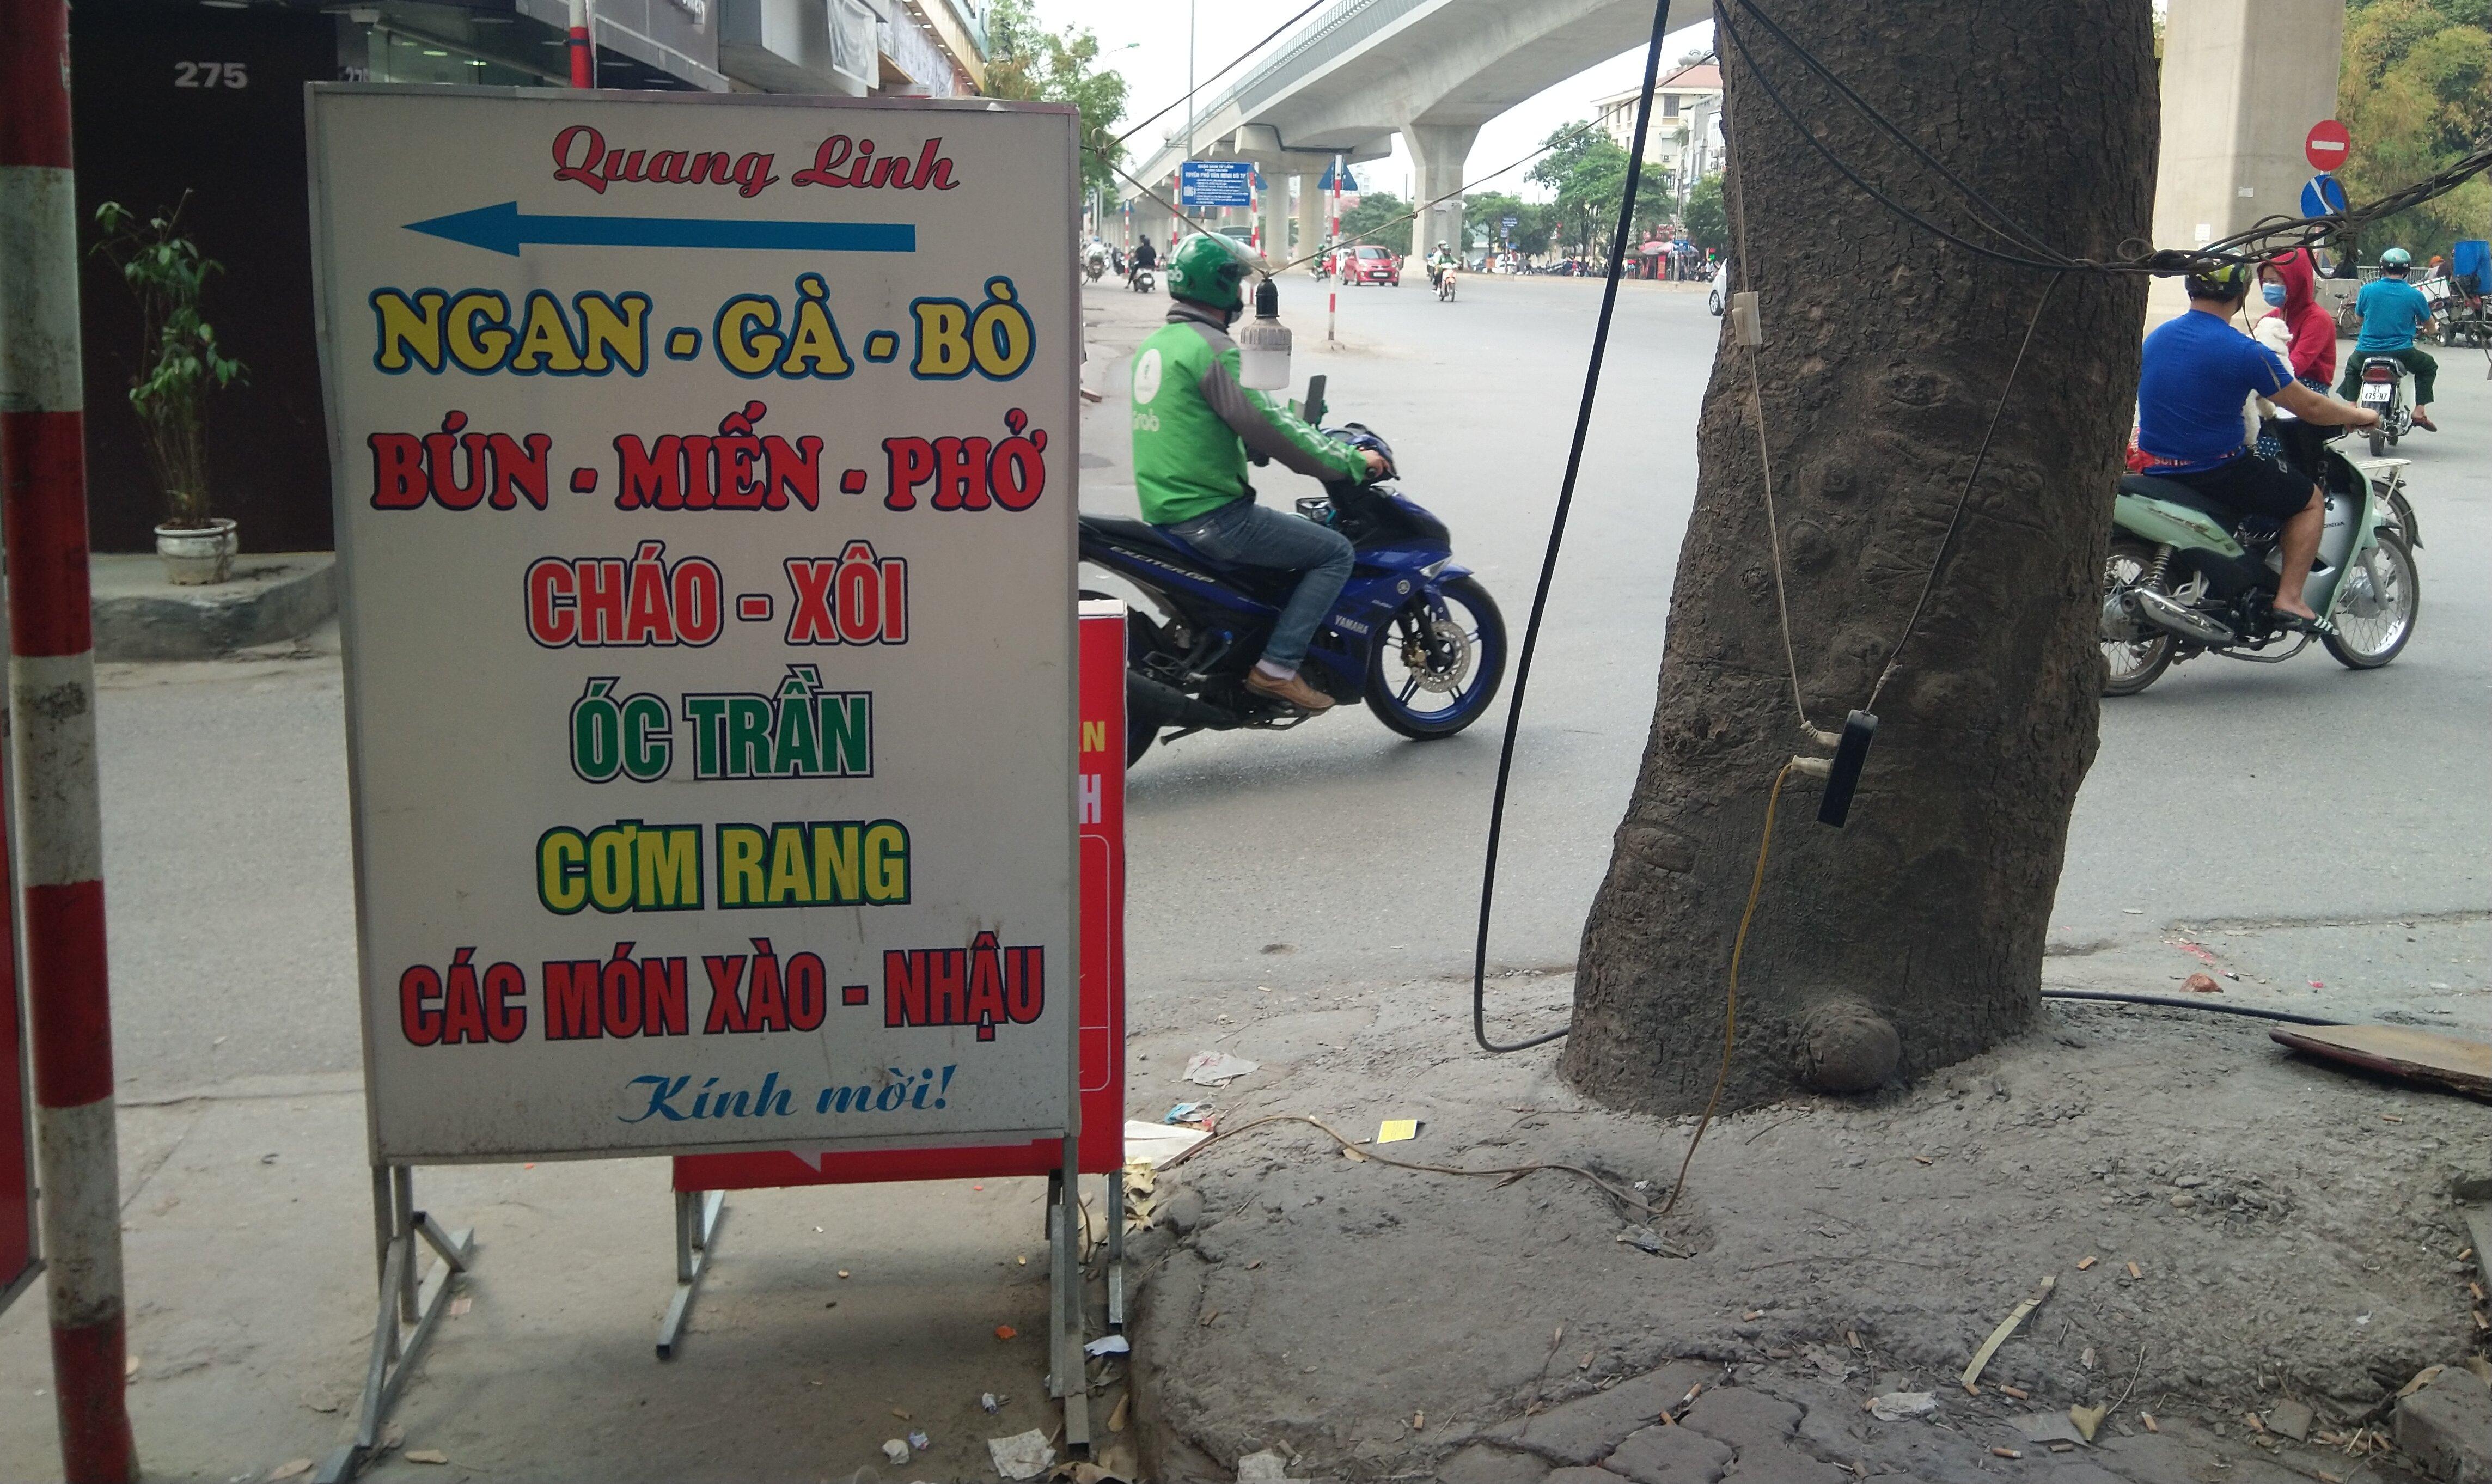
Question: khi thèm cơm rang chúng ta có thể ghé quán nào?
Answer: khi thèm cơm rang chúng ta có thể ghé quán quang linh